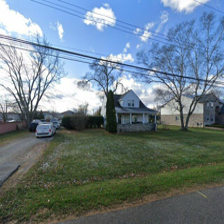
Label: streetView